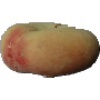
Label: Peach Flat 1